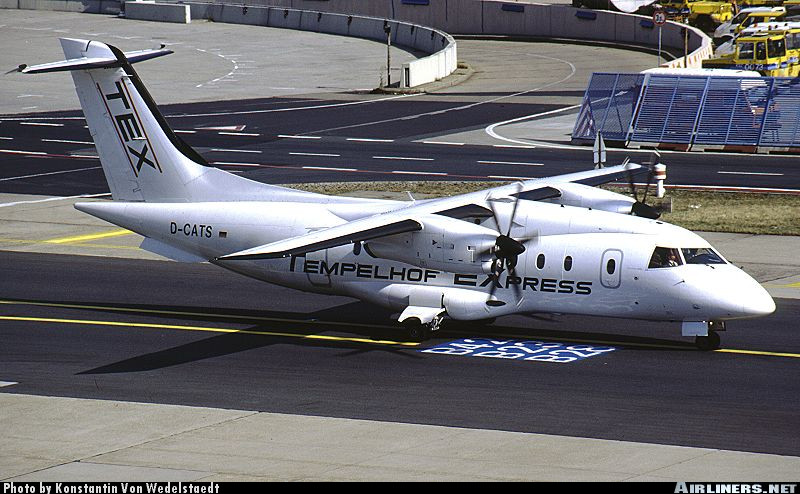
Vehicle type: Planes